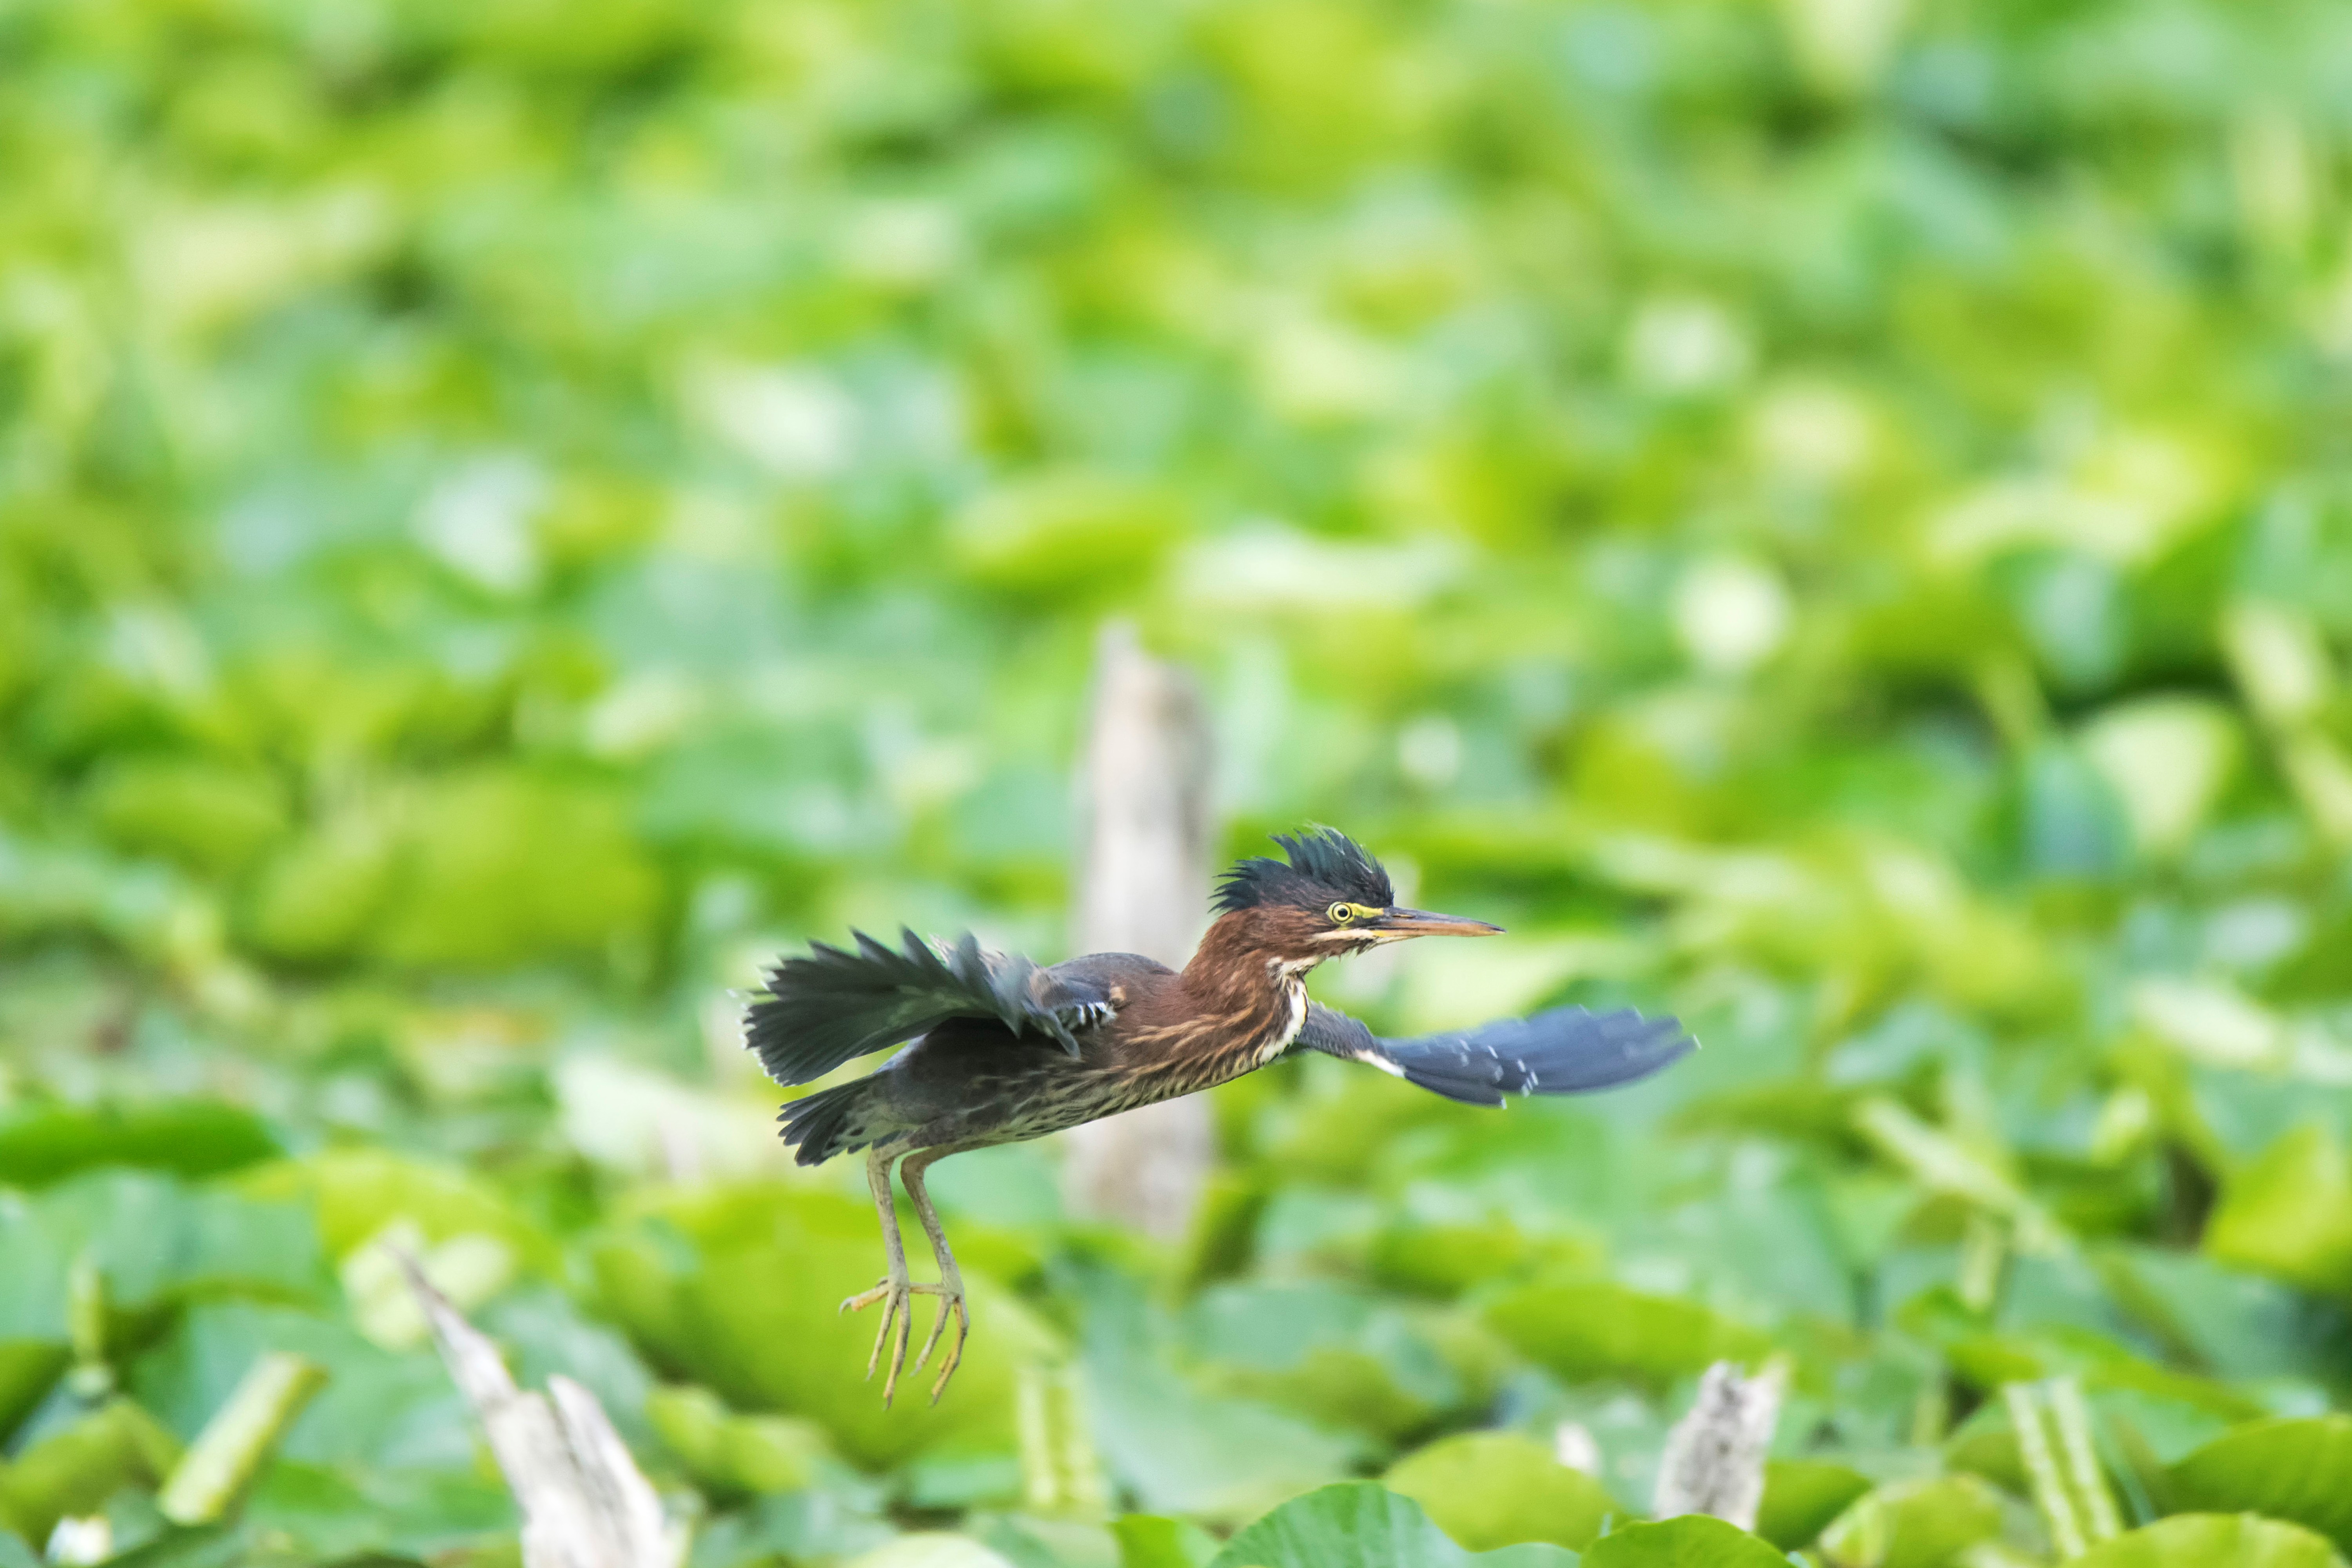
nature, grass, branch, bird, meadow, flower, wildlife, green, flora, fauna, canada, vert, quebec, heron, sherbrooke, oiseau, perching bird